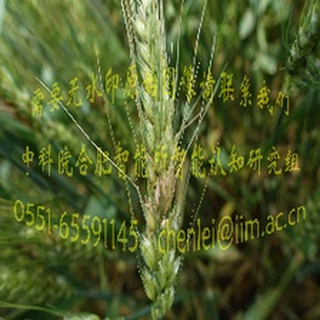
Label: wheat_fusarium_head_blight